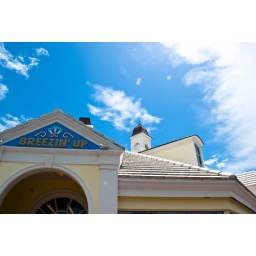
A building in Sarasota love how the sky turned out.